Adrenergic blocking agent

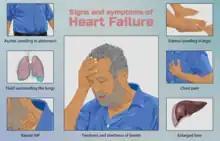
heart failure

The cardio-selective beta-1 blockers could cause adverse effects including bradycardia, reduced exercise ability, hypotension, atrioventricular nodal blockage and heart failure. Other possible adverse effects include nausea and vomiting, abdominal discomfort, dizziness, weakness, headache, fatigue, and dryness in mouth and eye. Sexual impairment, memory loss, and confusion are regarded as rare side effects. For diabetic patients, there is an extra risk of masking hypoglycemia-induced tachycardia, while a continuous hypoglycemia could cause acute brain damage.